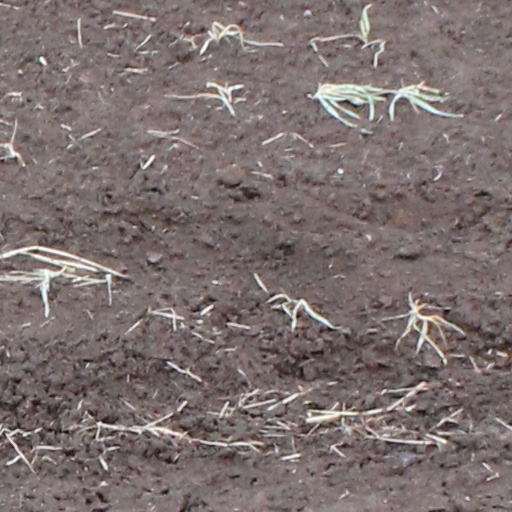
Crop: wheat